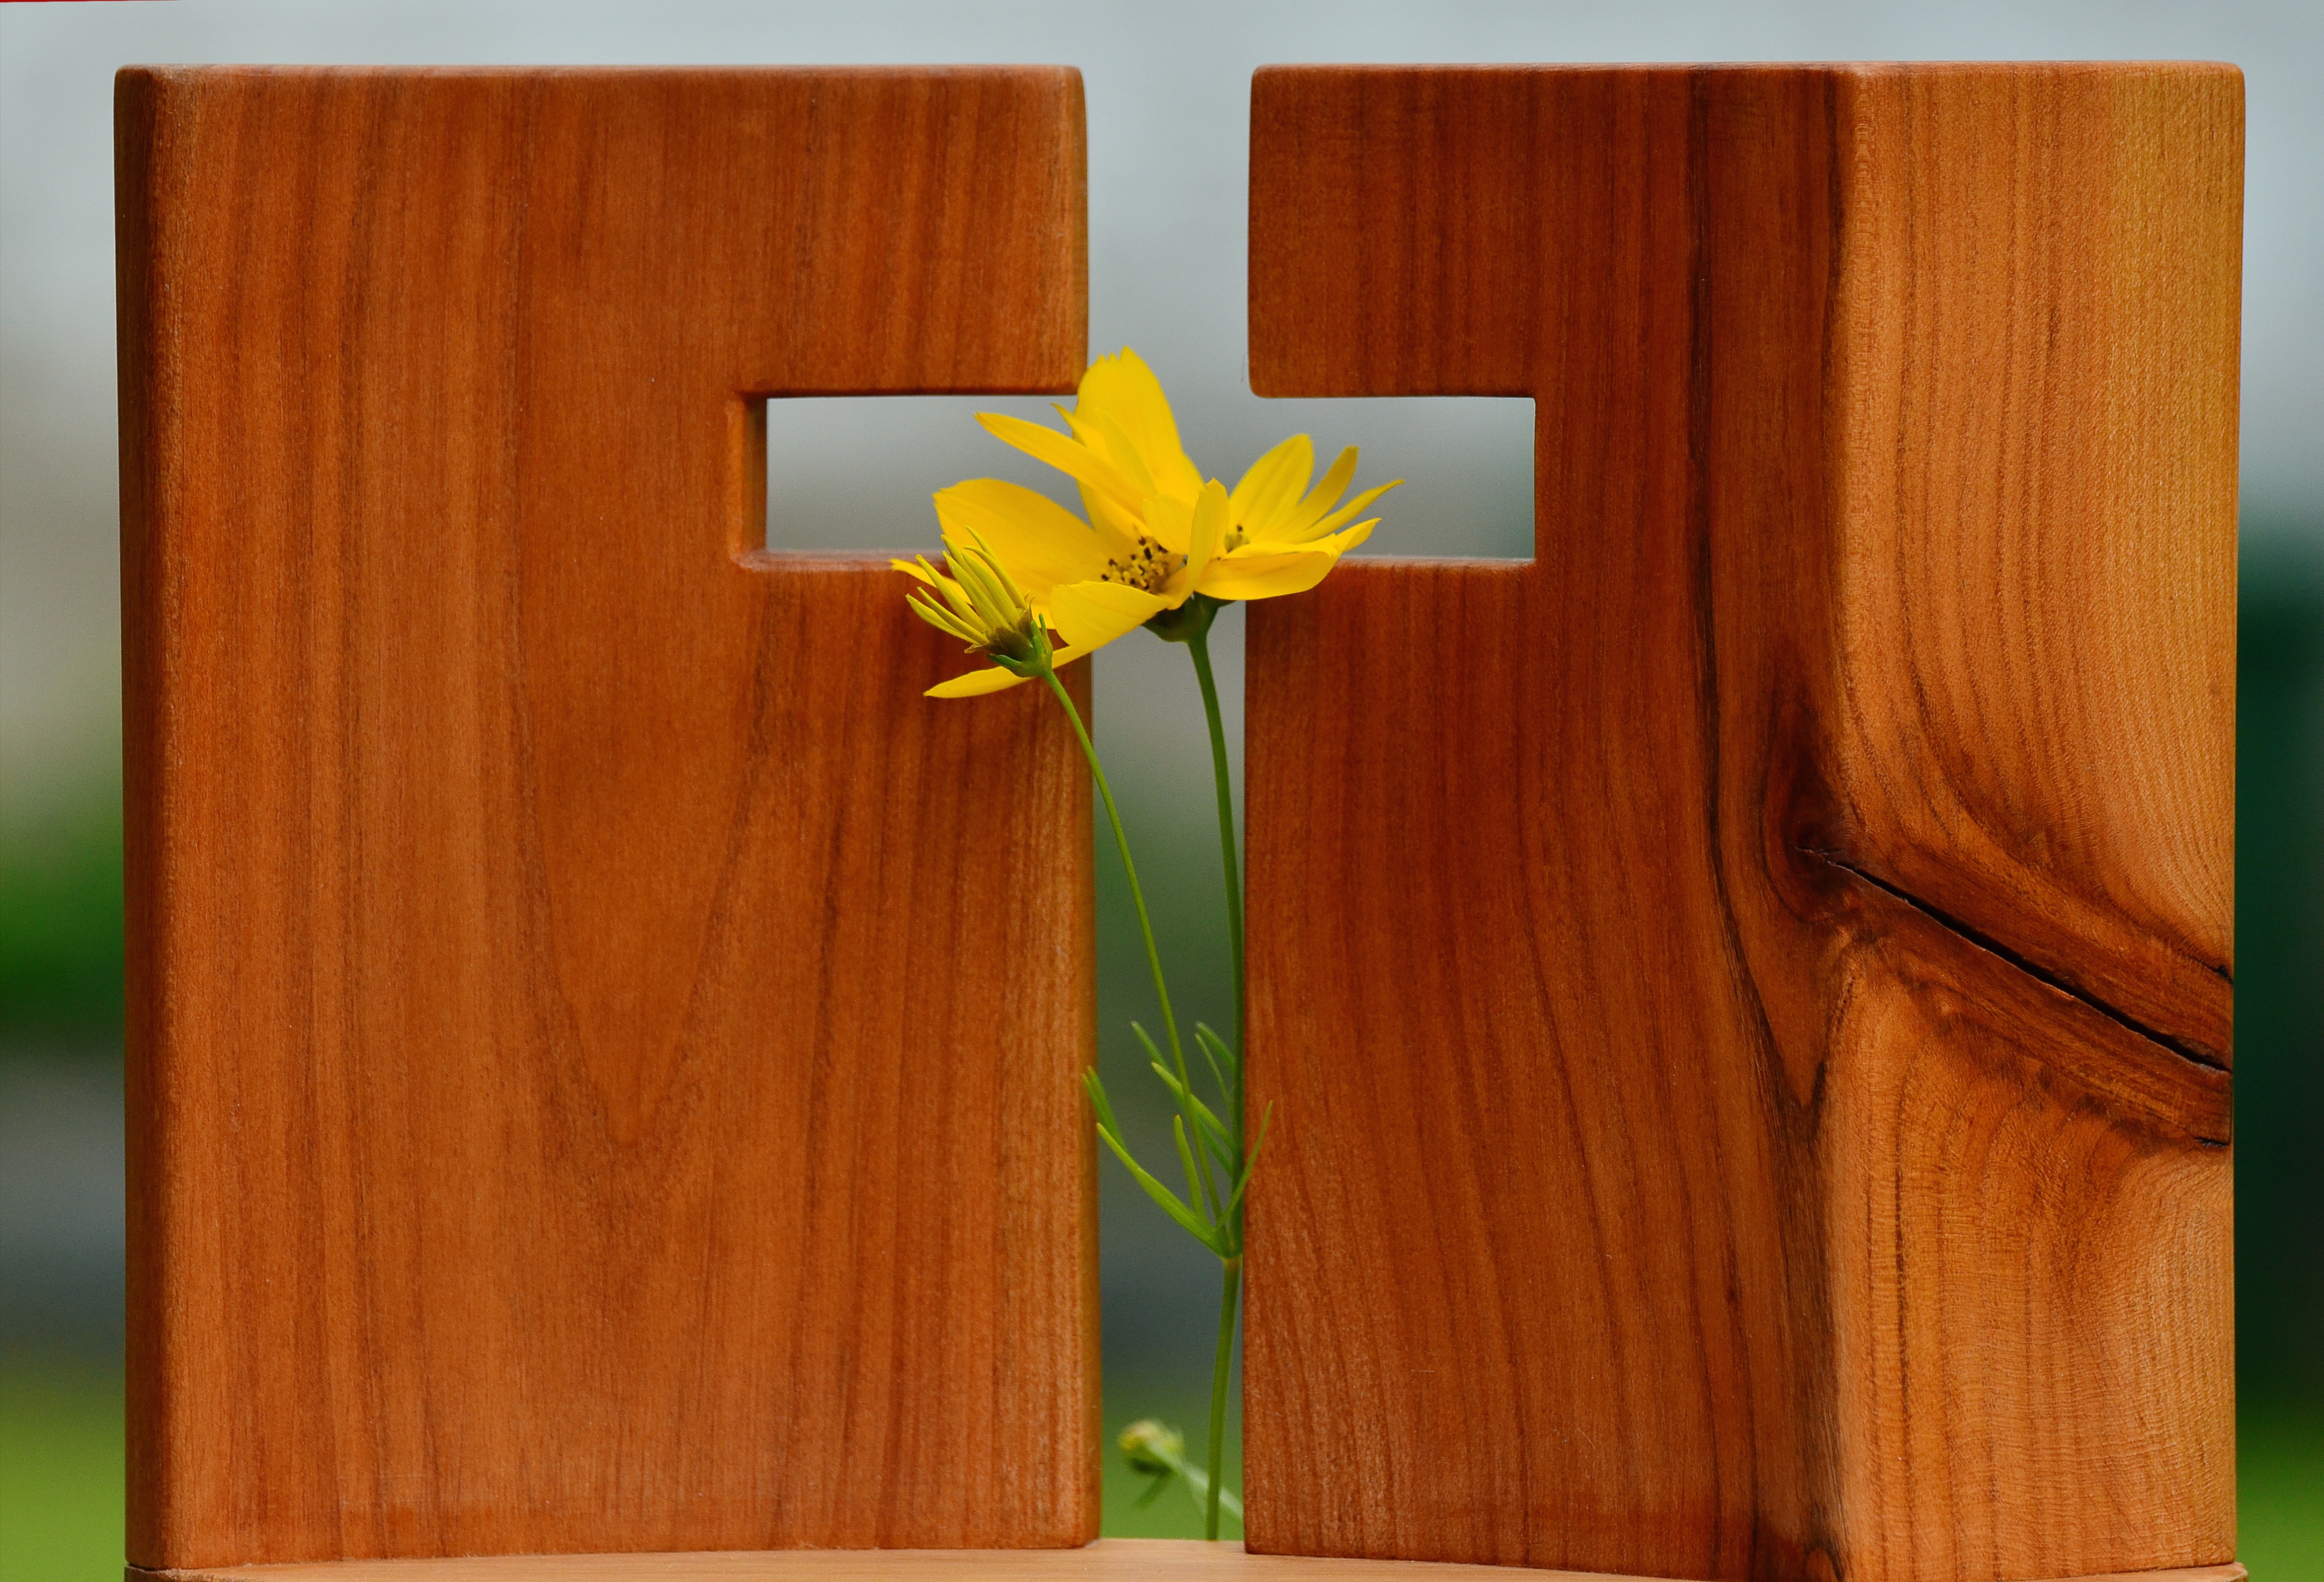
wood, flower, live, green, symbol, religion, cross, yellow, christian, wooden cross, christ, faith, hope, jesus, christianity, picture frame, easter, carving, god, harmony, resurrection, jesus christ, consolation, christian faith, life eternal